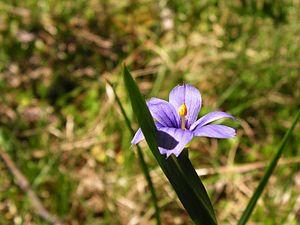
Sisyrinchium montanum, fleur, Port-au-Saumon, Québec Esperanto: Sisyrinchium montanum, floro, Port-au-Saumon, Kebekio
Sisyrinchium montanum aussi appelée Herbe aux yeux bleus ou Bermudienne des montagnes, est une espèce de plantes herbacées vivaces de la famille des Iridaceae originaire d'Amérique du Nord.